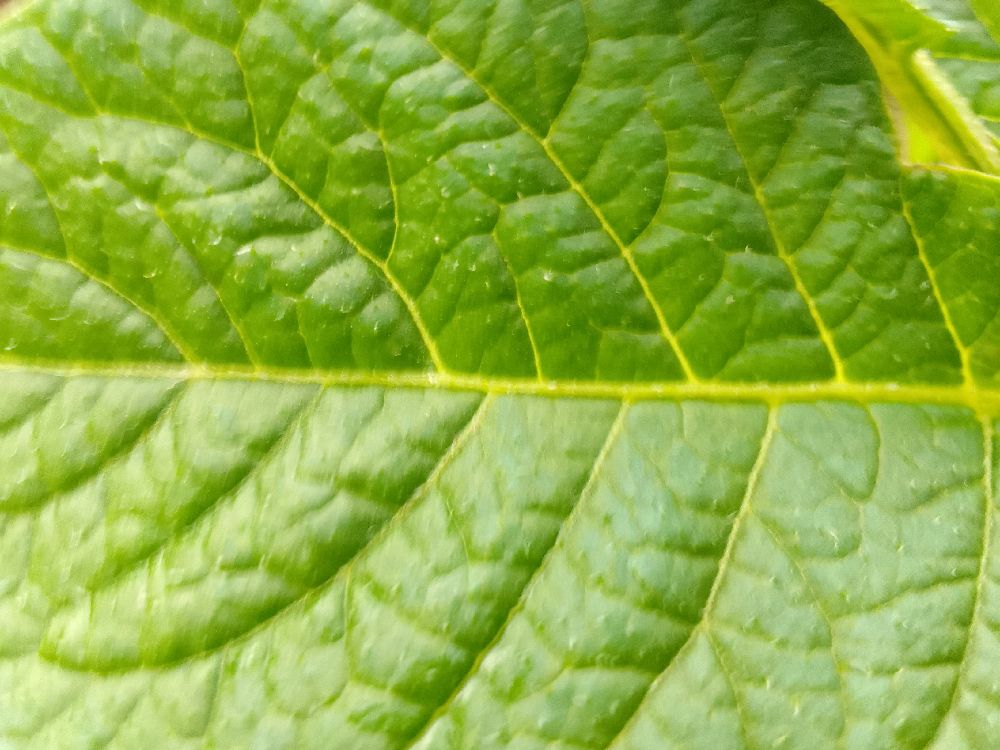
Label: Healthy